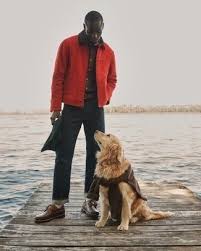
Label: Boat